The Beeches (Springfield, Tennessee)

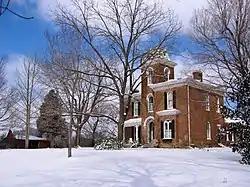

The Beeches is a historic mansion in Springfield, Tennessee, United States.